Fort Carlton

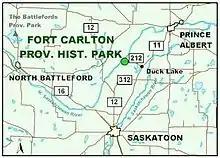
Location of Fort Carlton

First called Carlton House, there were several historic Fort Carlton posts that operated in different periods and at three locations. Two posts were established in 1795 and 1805 respectively. A series of forts named Fort Carlton operated at a third location starting in 1810.